Ettore Gracis

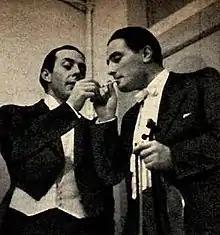
Ettore Gracis and Franco Gulli

Ettore Gracis (24 September 1915 – 12 April 1992) was an Italian conductor. Born in La Spezia, he studied at the Venice Conservatory and the Accademia Musicale Chigiana. He became involved with the Venice Festival of Contemporary Music and the Naples Festival, conducting modern revivals of classical Italian and German operas (including Mozart and Rossini). He spent much of his career at opera houses throughout Italy, including La Fenice, whose orchestra he led for twelve years.